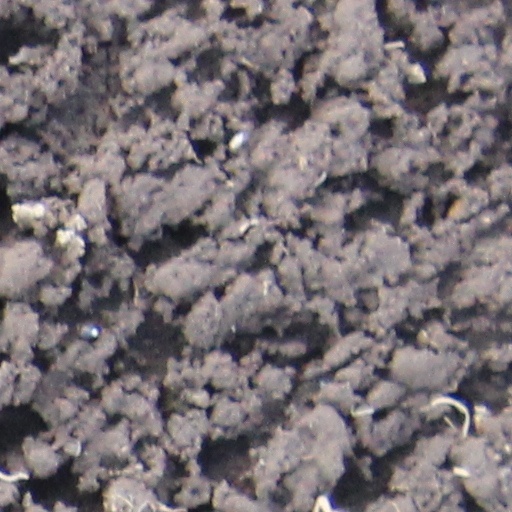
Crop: wheat